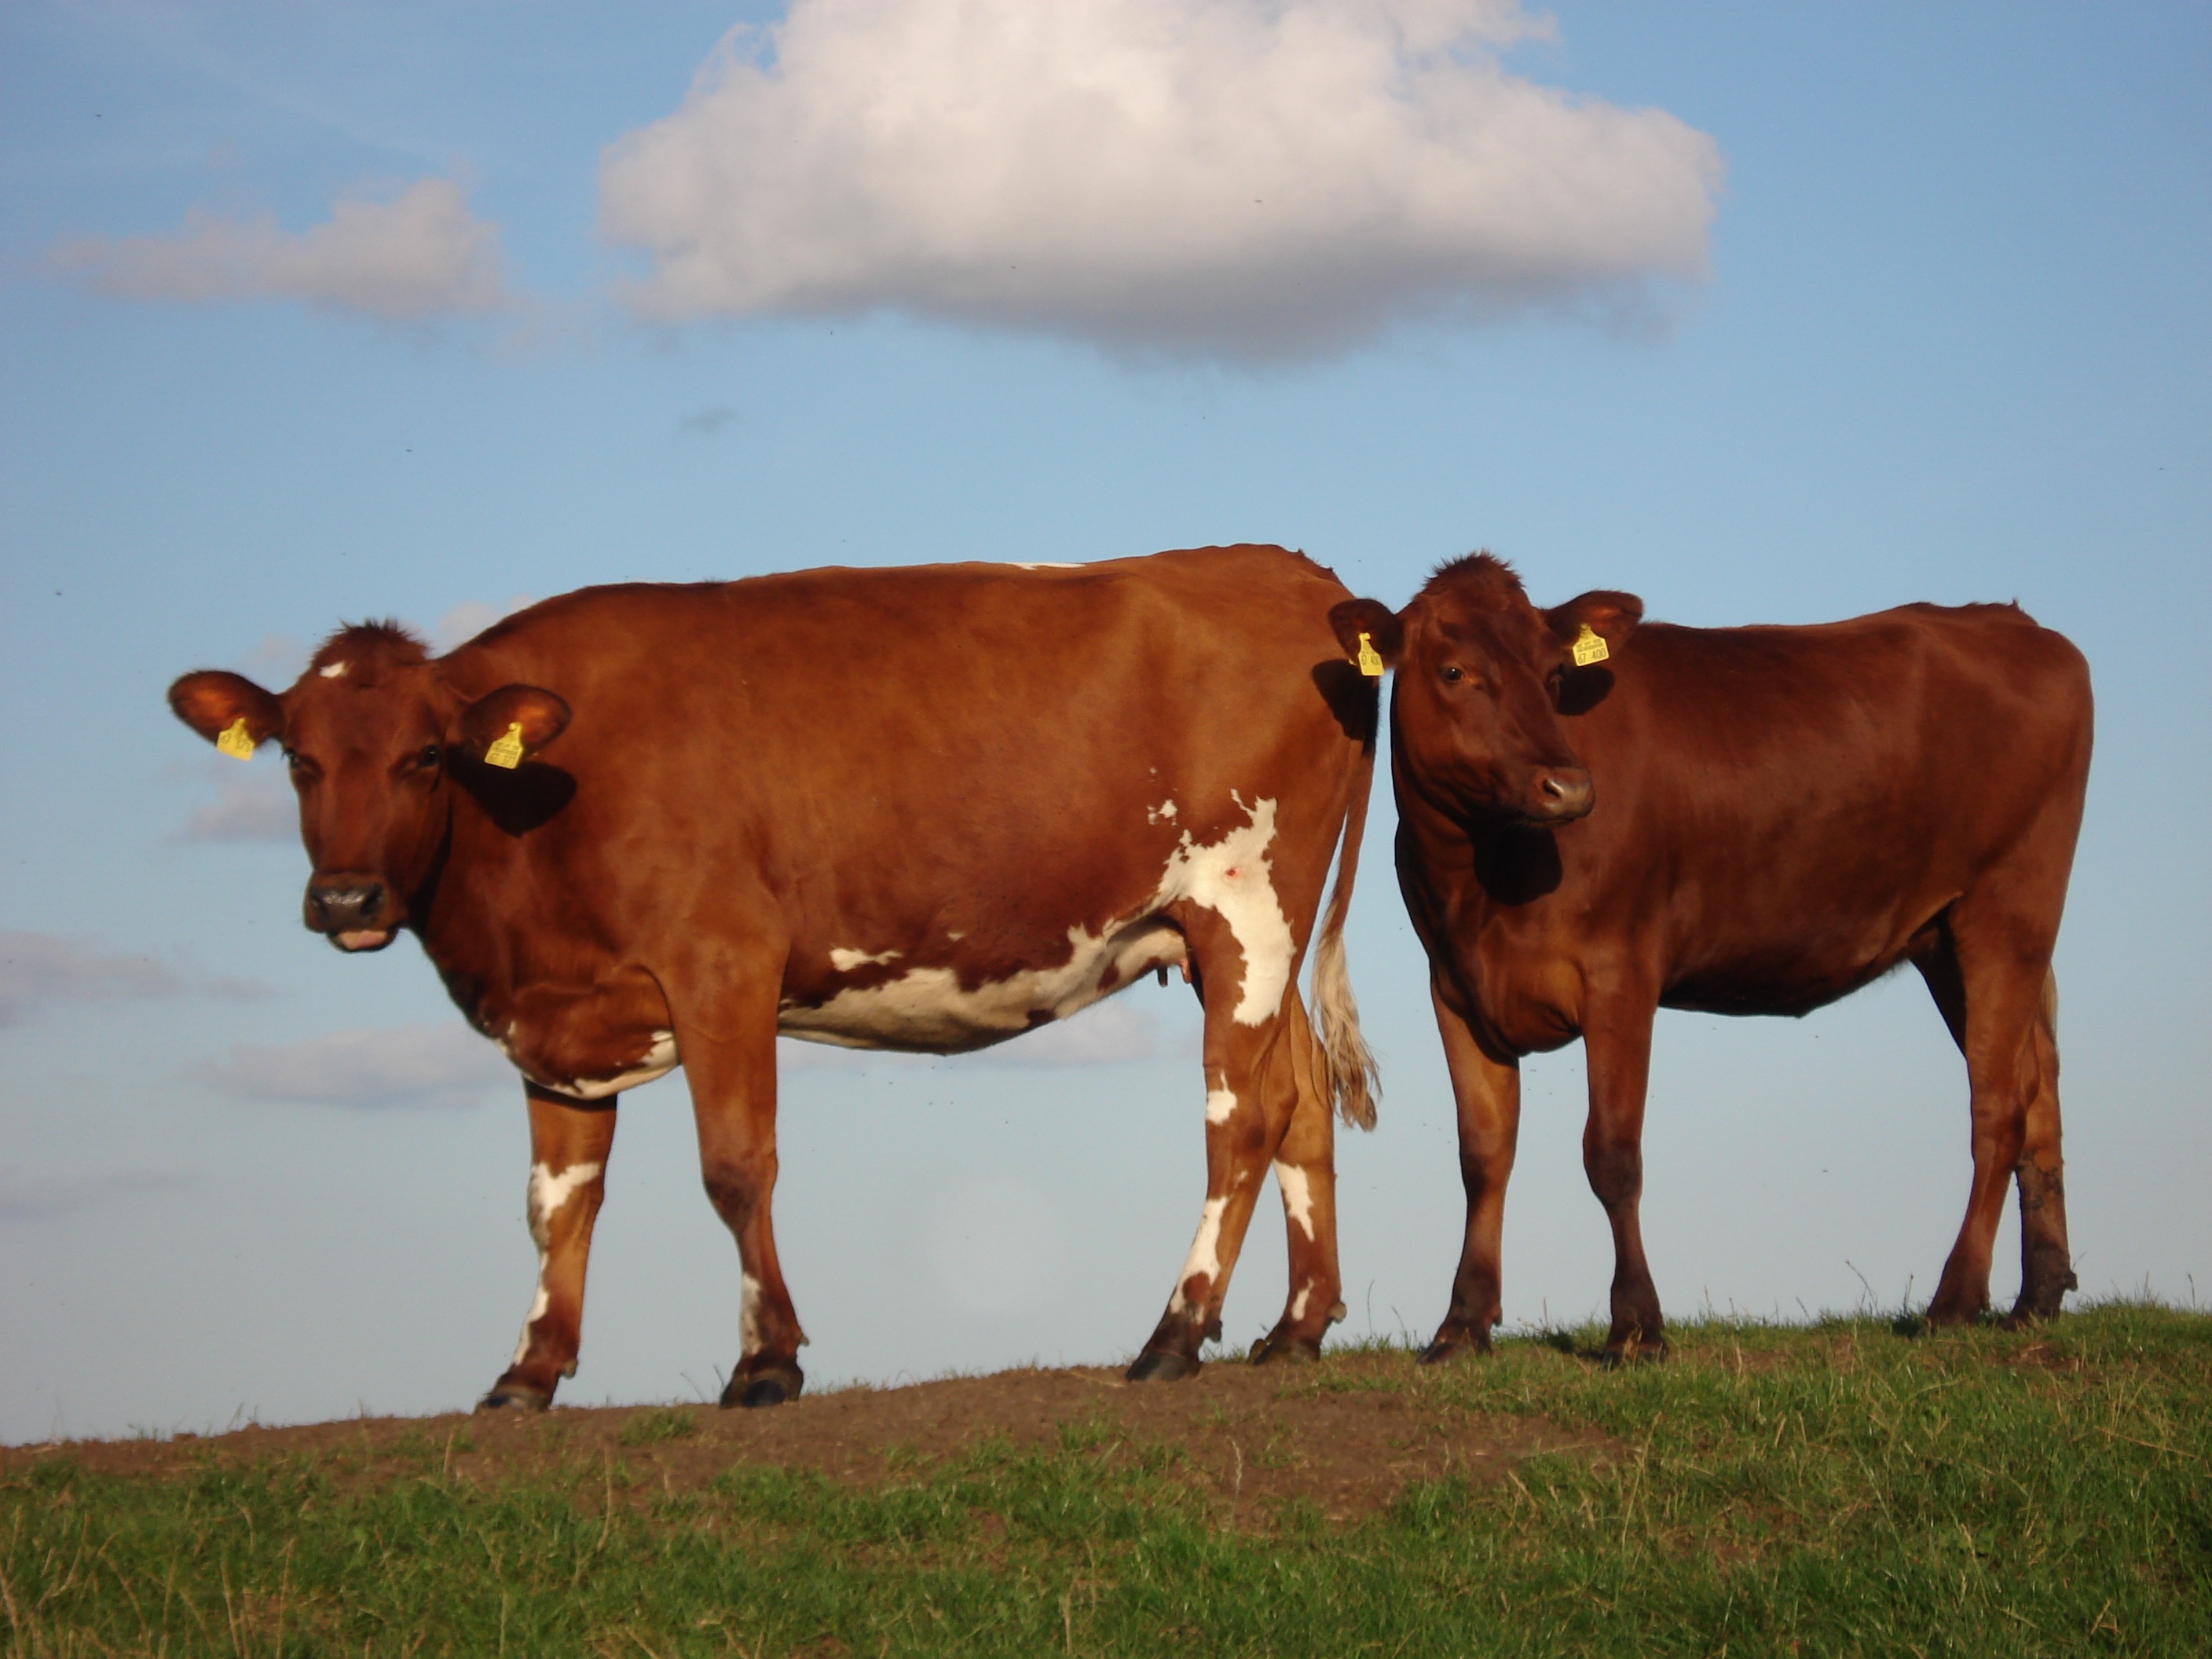
field, meadow, prairie, cow, cattle, pasture, grazing, livestock, brown, mammal, beef, fauna, bull, grassland, animals, habitat, dairy cow, natural environment, cattle like mammal, cow goat family, texas longhorn